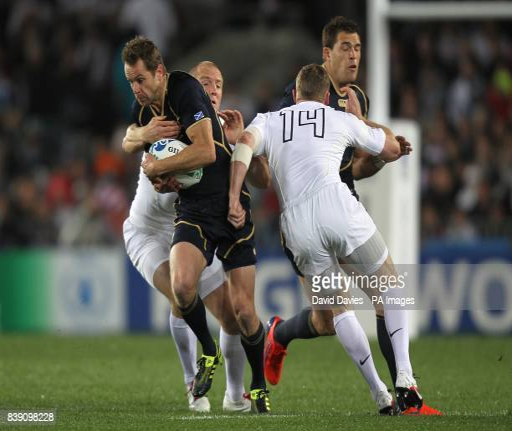
athlete breaks through a tackle of athletes